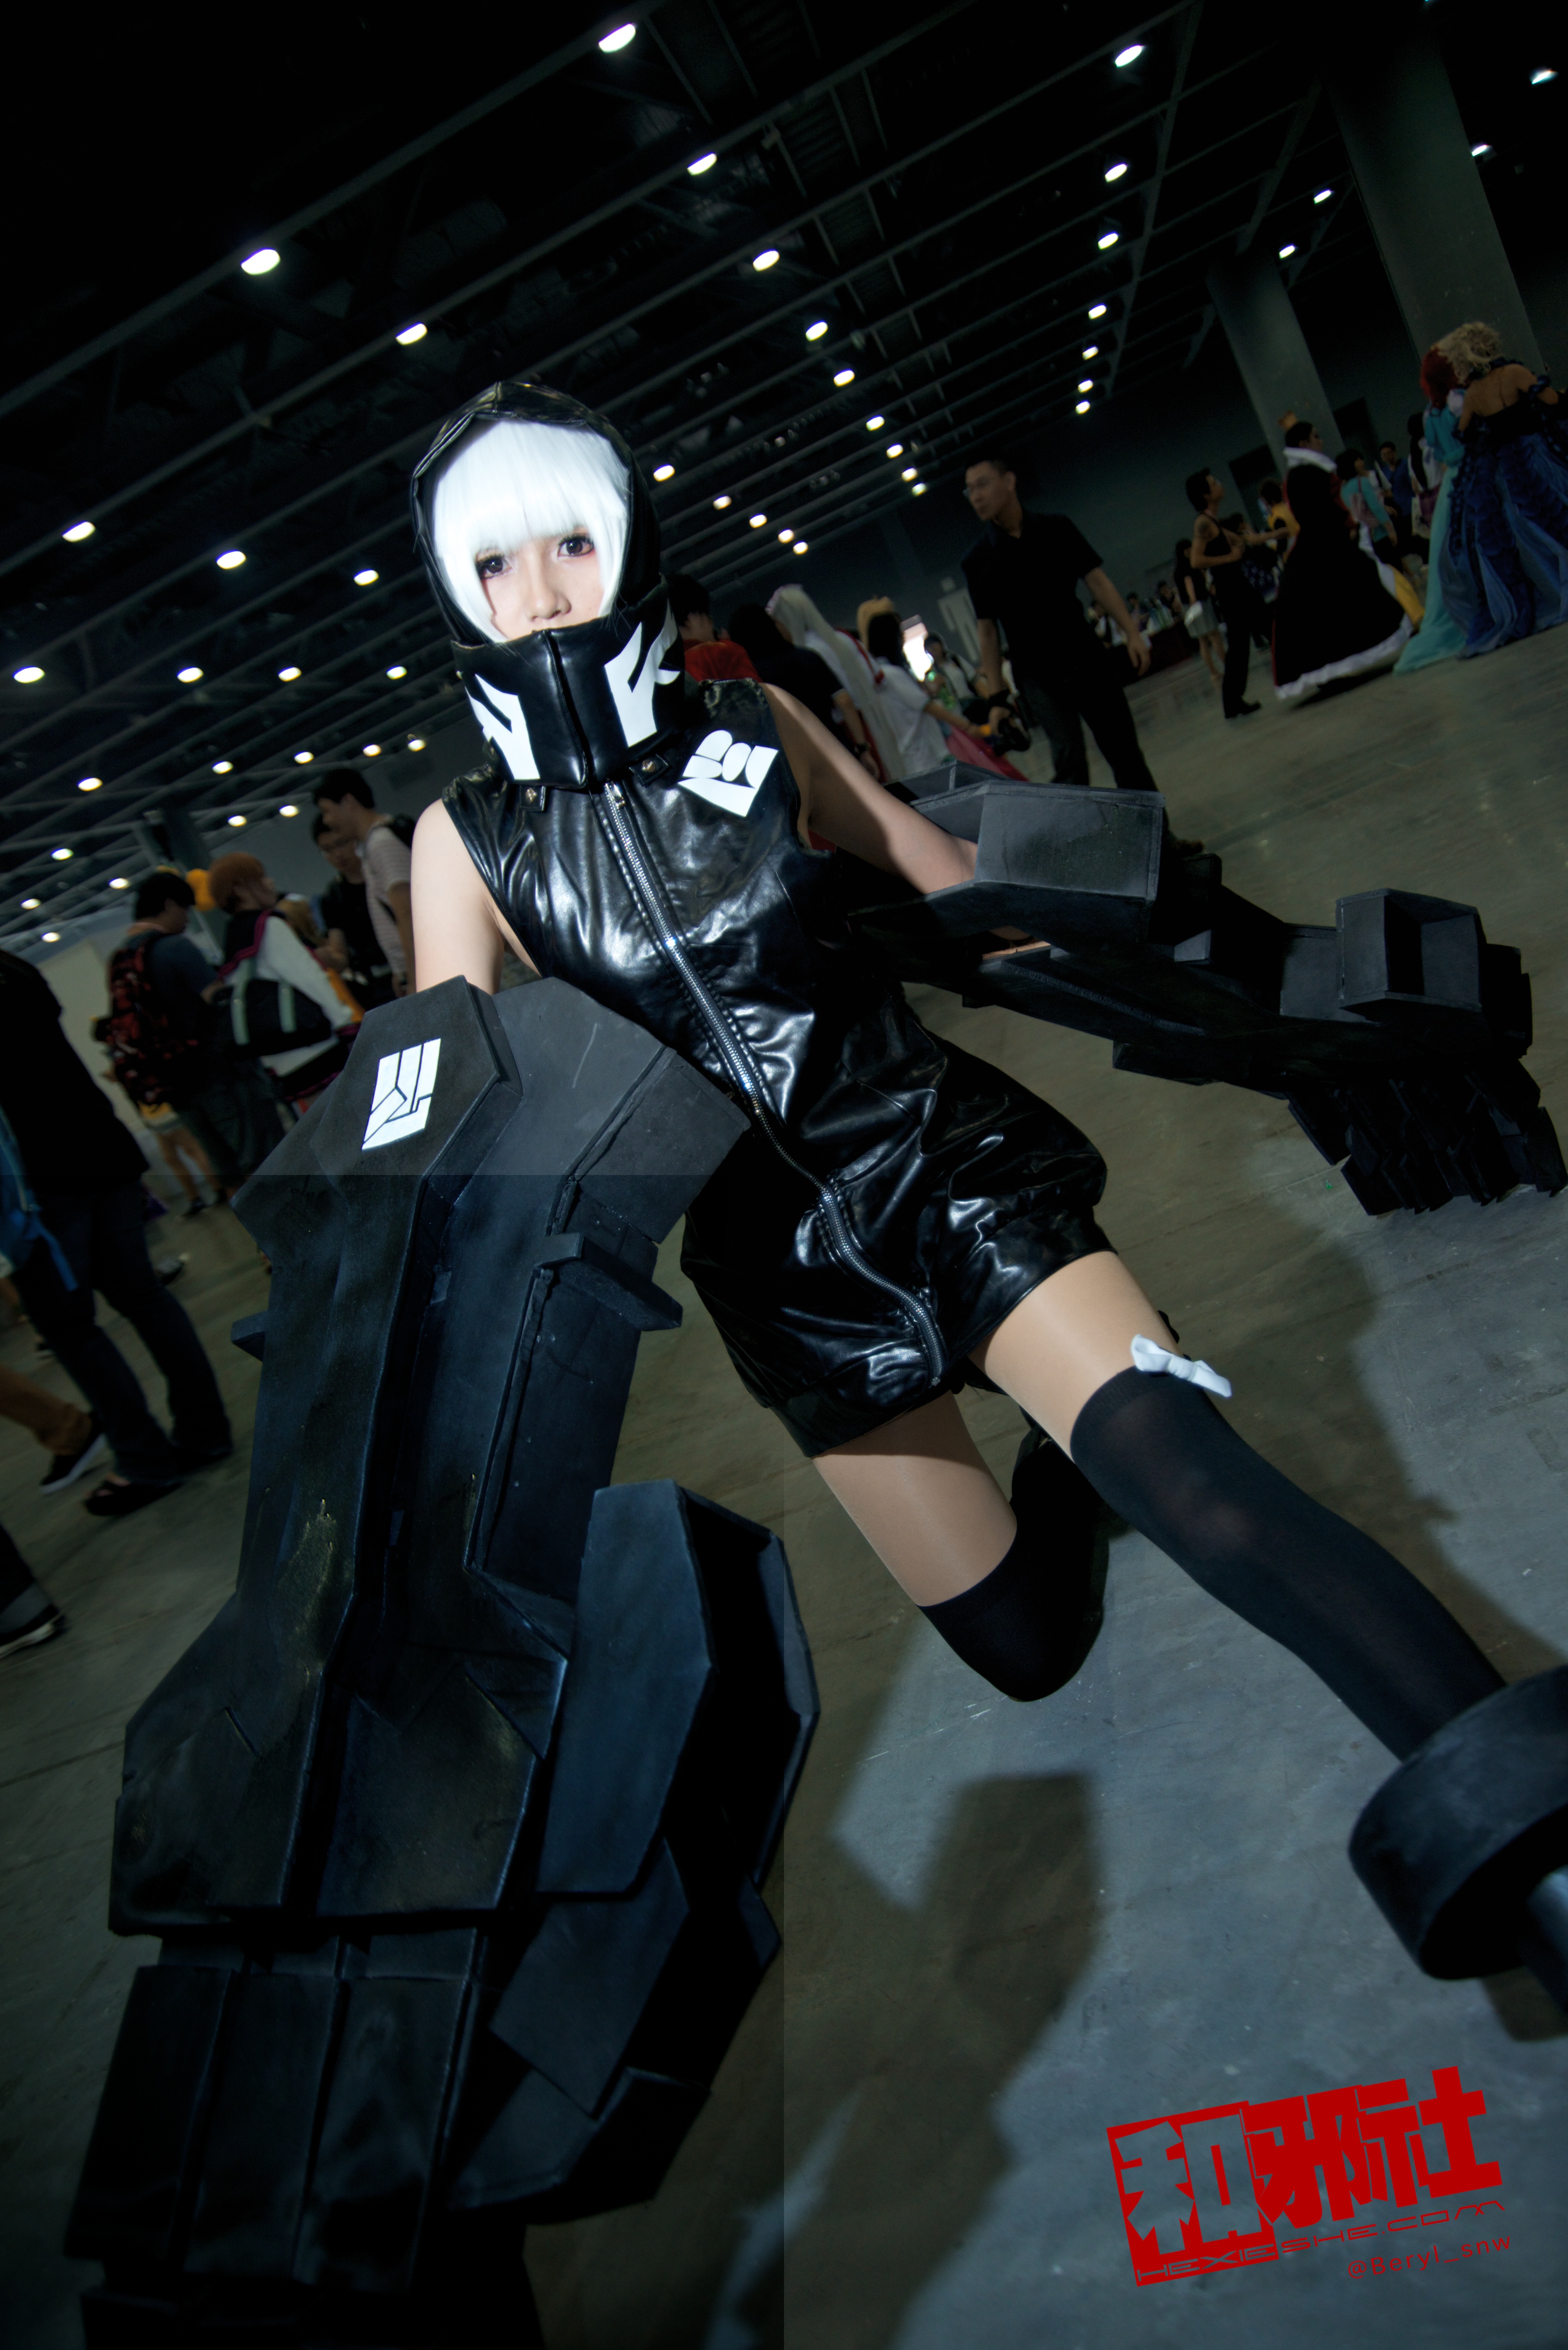
girl, cute, clothing, cosplay, girls, canton, costume, china, anime, comic, comiccon, guangzhou, acg, cos, comics, convention, screenshot